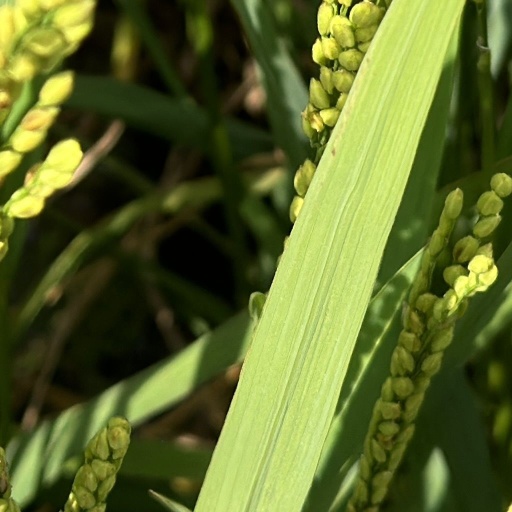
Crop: rice